Afro-Caribbean music

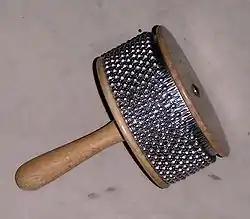

Claves (also called palitos) consist of two short, round pieces of wood which are struck together to produce sound. Modern day claves originated in Cuba and are reminiscent of early percussive instruments present in ancient, indigenous civilisations all around the world, including Africa and South America. Claves are used to maintain a rhythm known as the ‘"clave’", or the key.